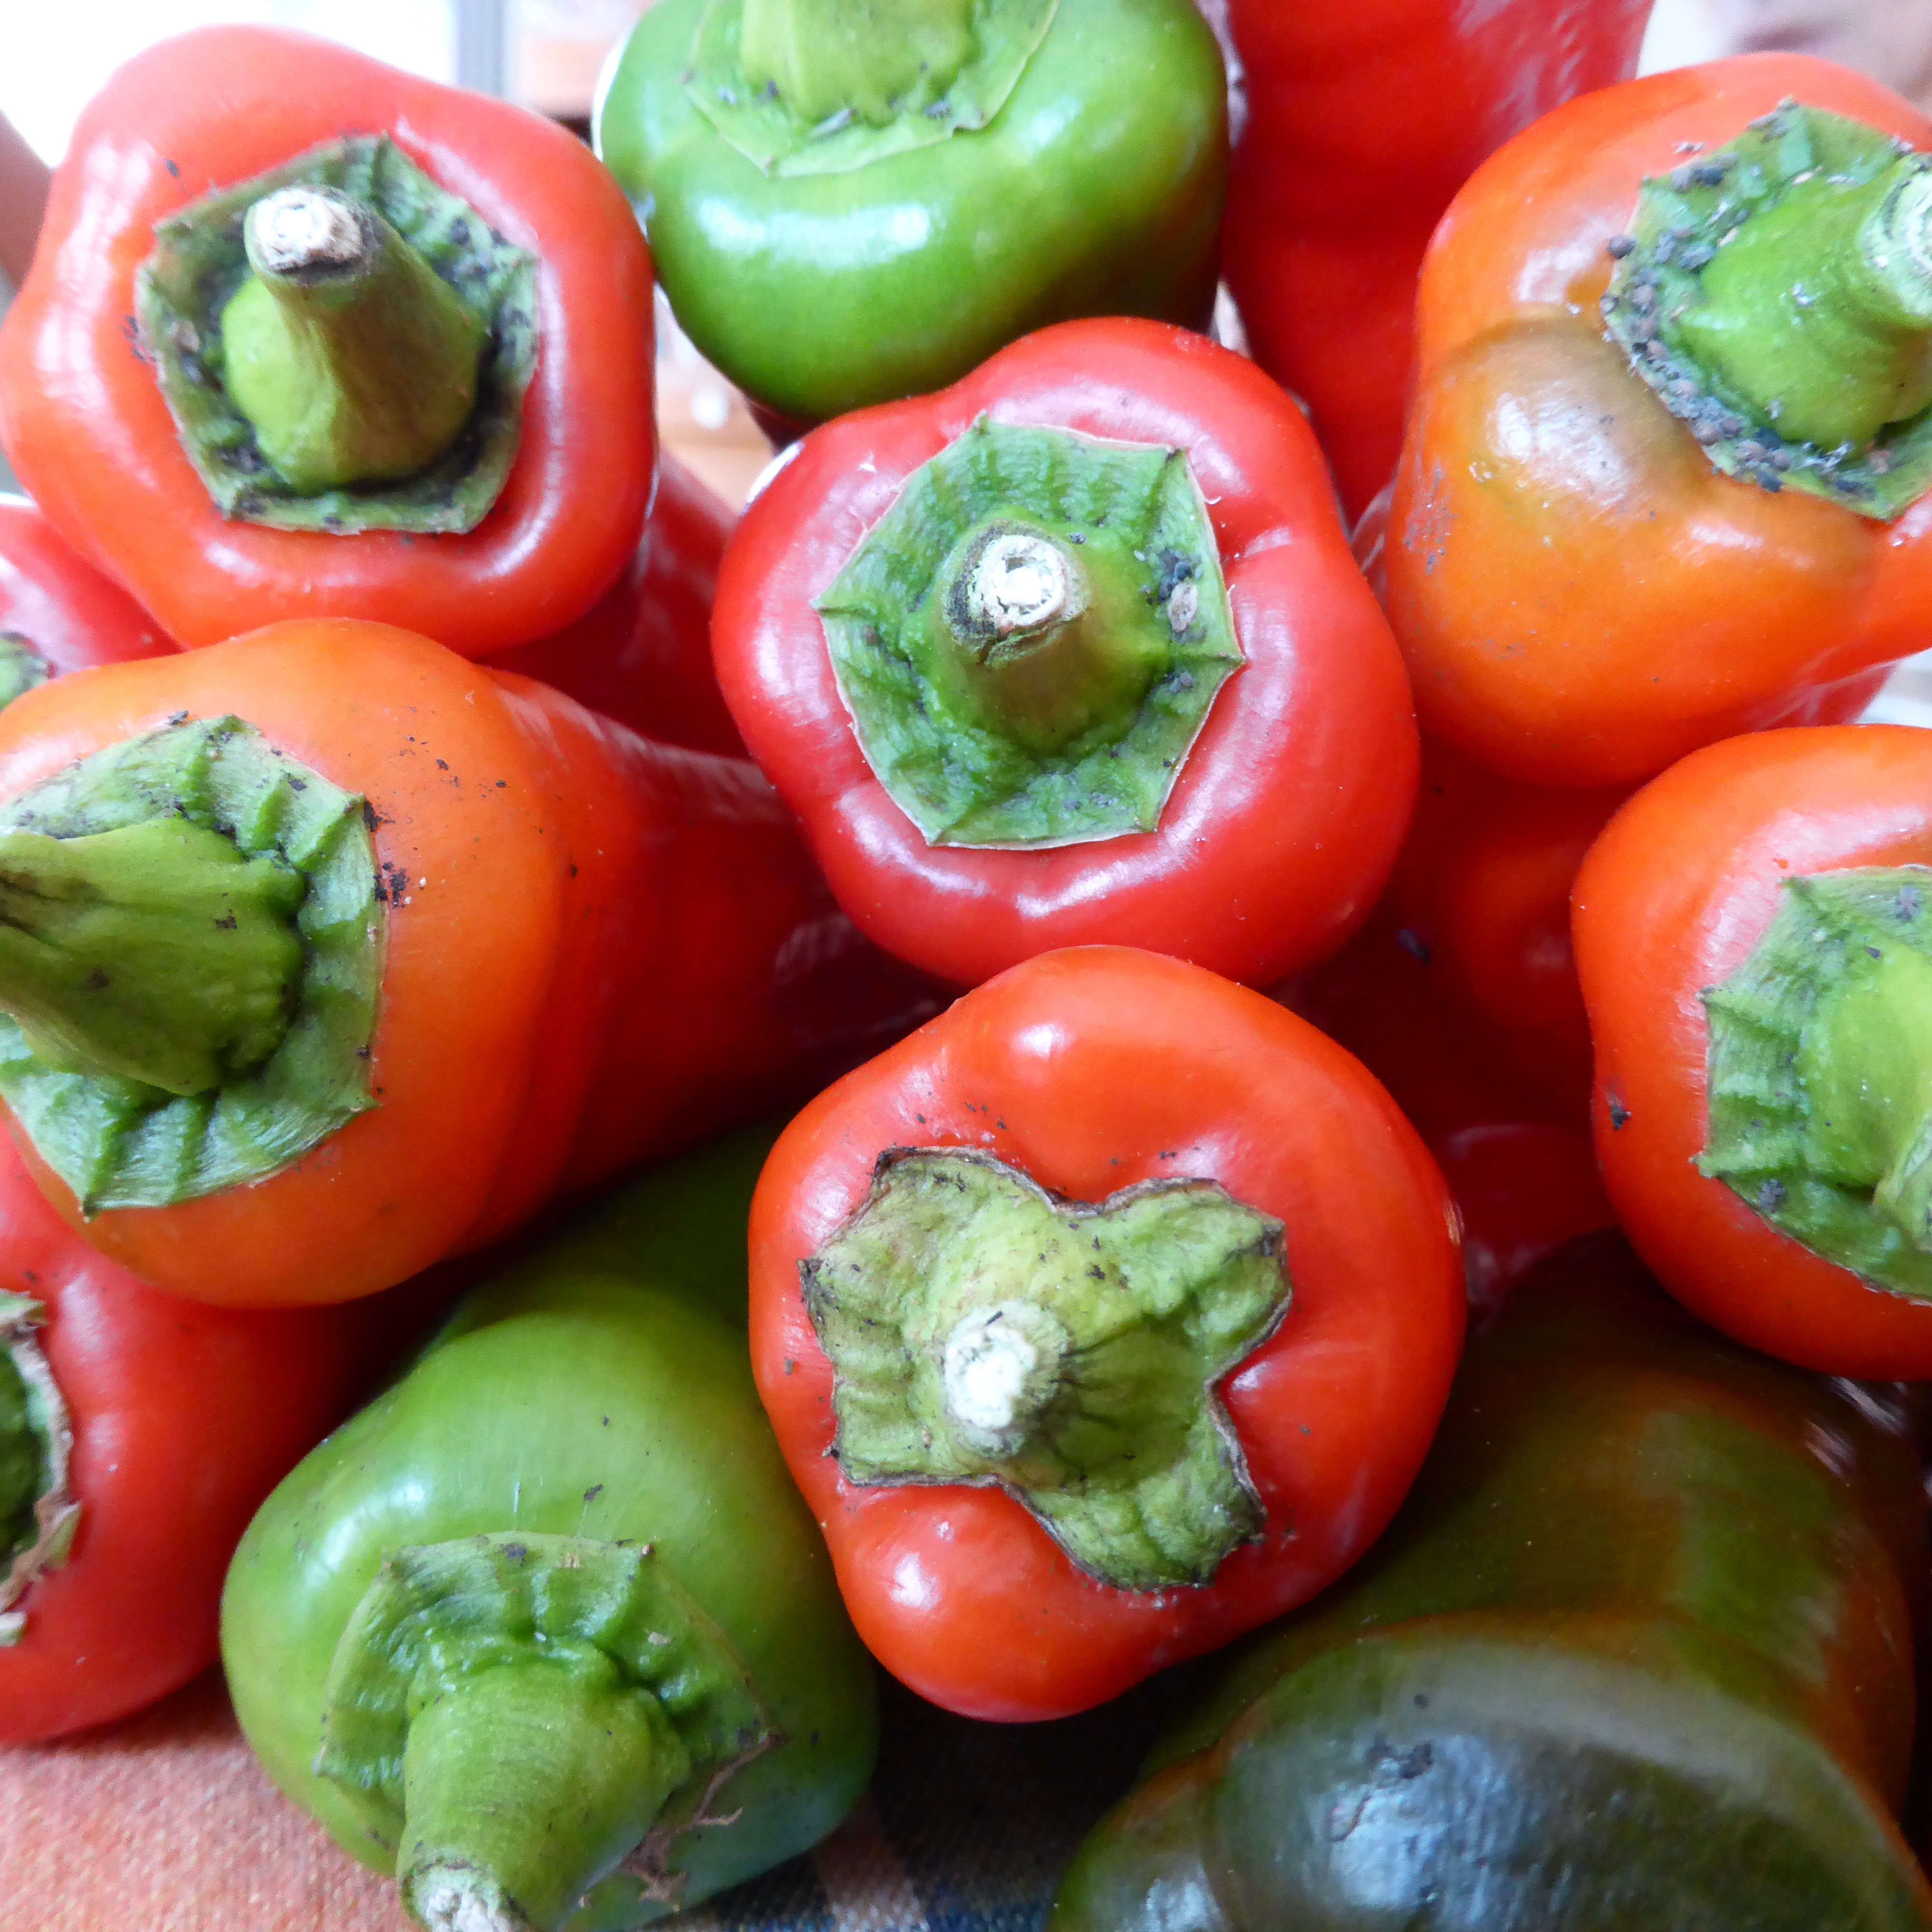
plant, fruit, food, green, red, produce, vegetable, pepperoni, vegetables, peppers, bell pepper, paprika, flowering plant, chili pepper, land plant, peperoncini, bell peppers and chili peppers, pimiento, italian sweet pepper